Ommen

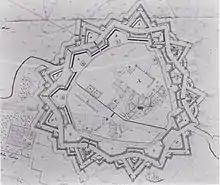
Fortification plan Ommen 1819

Though a 'Golden Age' for the young Dutch Republic, the 17th century proved rather devastating for Ommen. A great fire in 1624 inflicted serious damage on the church, of which only the foundations and a few walls remained. To control traffic and to prevent military invasions from the north, the fortification of Ommerschans was constructed. In 1672, one of the most severe fires in Ommen's history raged through the entire city, destroying everything but the church. In that same year, the aptly named 'Rampjaar' (disaster year), the Franco-Dutch War broke out, and until 1674 foreign troops (especially from Münster) frequently marched through Ommen, demanding passage, payment, food and lodging. It was not until 1753 that Ommen had sufficiently recovered to afford a new city hall, built at the Vrijthof square, on the same location as the previous building.